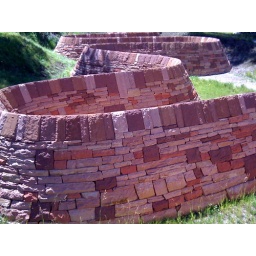
River, by Andrew Goldsworthy. Each type of red stone is from a different continent